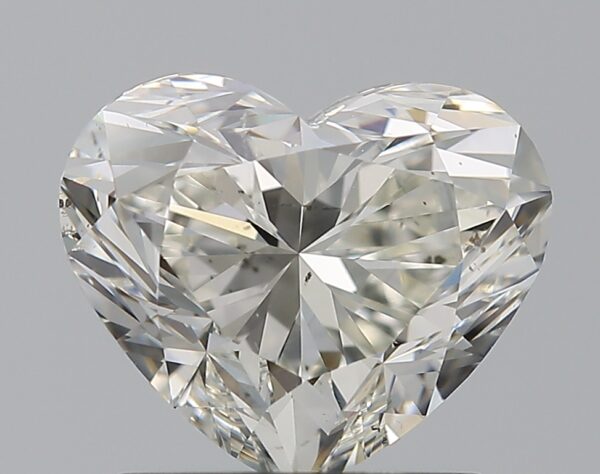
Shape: heart
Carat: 1.5
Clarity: SI1
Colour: J
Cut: EX
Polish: EX
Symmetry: VG
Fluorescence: F
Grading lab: GIA
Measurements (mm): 6.61 x 7.88 x 4.73